Commedia all'italiana

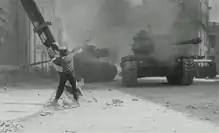
"The Four Days of Naples" (1962) by Nanni Loy

Of note is the artistic product of Sergio Citti, who along the lines of certain Pasolinian cinema directs bizarre and surreal comedies, achieving convincing results in more than one film among which are "Ostia" (1970), "Beach House" (1977) and "Il minestrone" (1981). Other directors worth mentioning are Nanni Loy for the film "The Four Days of Naples" (1962), Steno in the successful film "Febbre da cavallo" (1976), Sergio Corbucci, Salvatore Samperi, Gianni Puccini and Marcello Fondato. Others are Pasquale Festa Campanile, Luigi Filippo D'Amico, Tonino Cervi, Flavio Mogherini, Franco Rossi and Luigi Magni, who in his small but significant production, outlined comedies set in papal and Risorgimento Rome that often saw Nino Manfredi as the leading actor.